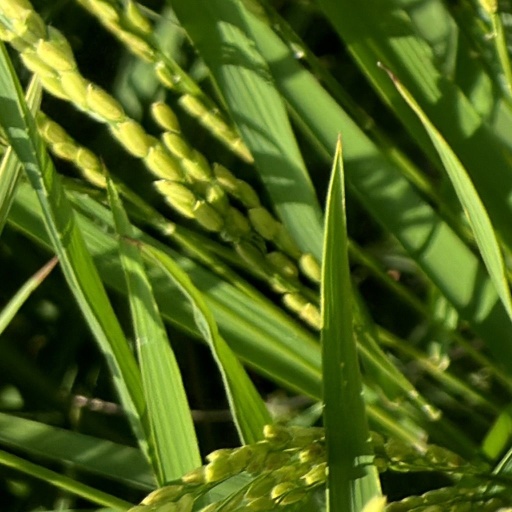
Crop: rice